Fuel TV (international)

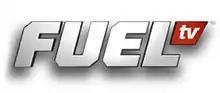
Fuel TV's second logo used from 2012 until the shift to streaming network in 2014

By 2013 Fuel TV had moved away from its original concept as an extreme action sports outlet towards a mainstream, worldwide live-sports channel. The 2012-13 Premier League was aired on Fuel TV along with English Super League (Rugby League) matches.